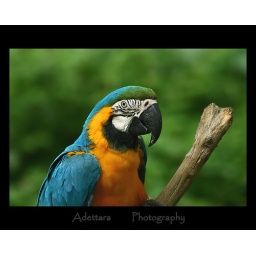
~If I keep a green bough in my heart, then the singing bird will come~